Martlet

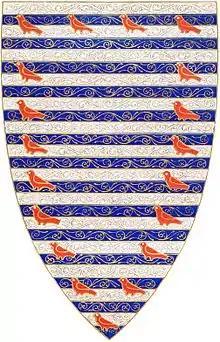
Martlets on the heraldic shield of William de Valence, 1st Earl of Pembroke (d.1296), drawn from his tomb in Westminster Abbey. Champlevee enamel with diapering

The arms of the Valence family, Earls of Pembroke show one of the earliest uses of the martlet to difference them from their parent house of Lusignan. Their arms were orled (bordered) with martlets, as can be seen on the enamelled shield of the effigy of William de Valence, 1st Earl of Pembroke (d.1296) in Westminster Abbey. Martlets are thus shown in the arms of Pembroke College, Cambridge, a foundation of that family.